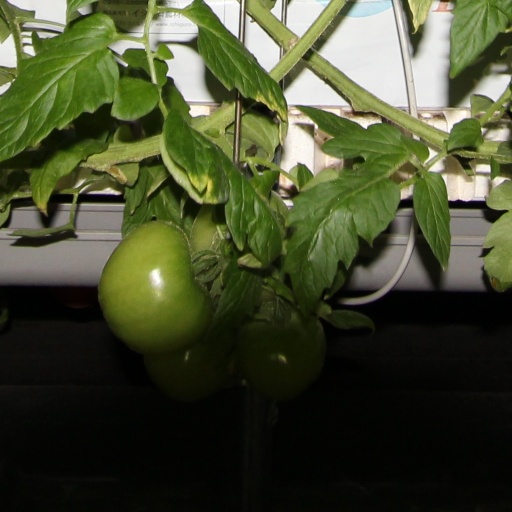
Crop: tomato